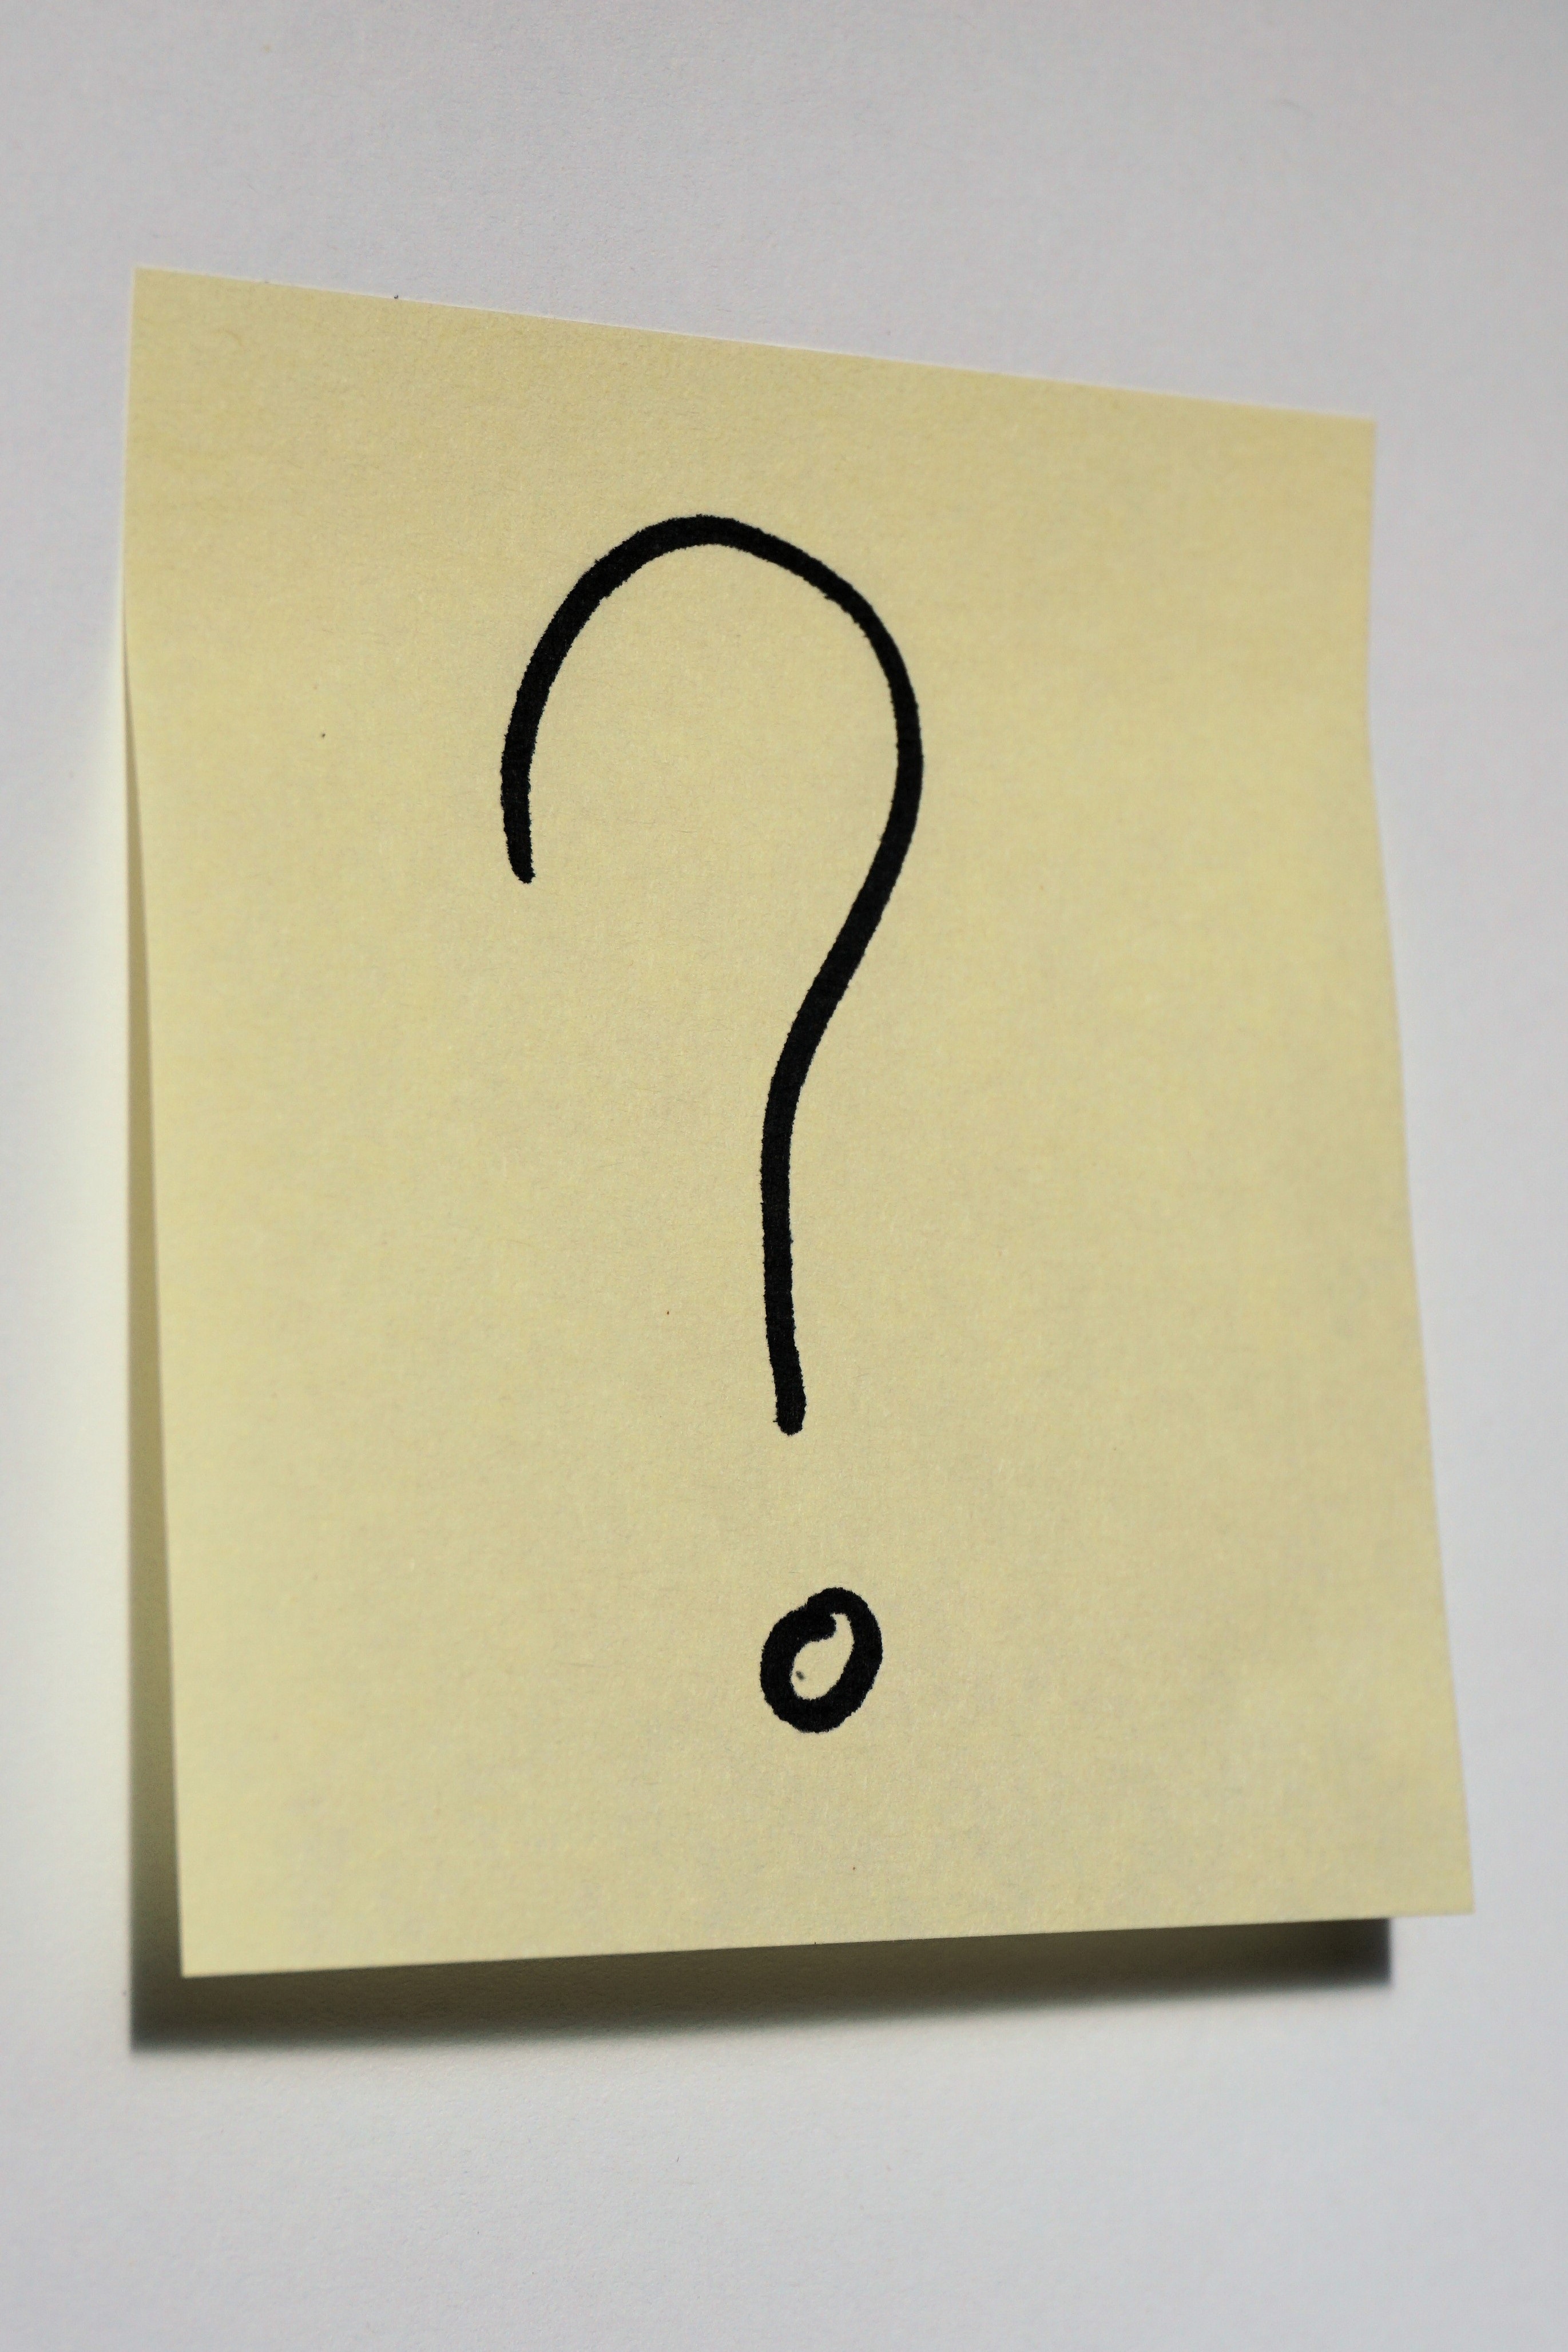
leaf, time, office, communication, memory, yellow, paper, note, brand, art, message, mark, question, calligraphy, list, office accessories, sticky note, memo, post it, stickies, question mark, adhesive note, post it chit, sticky notes